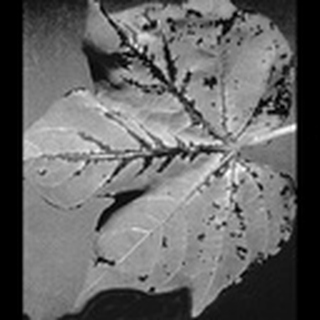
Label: cotton_bacterial_blight